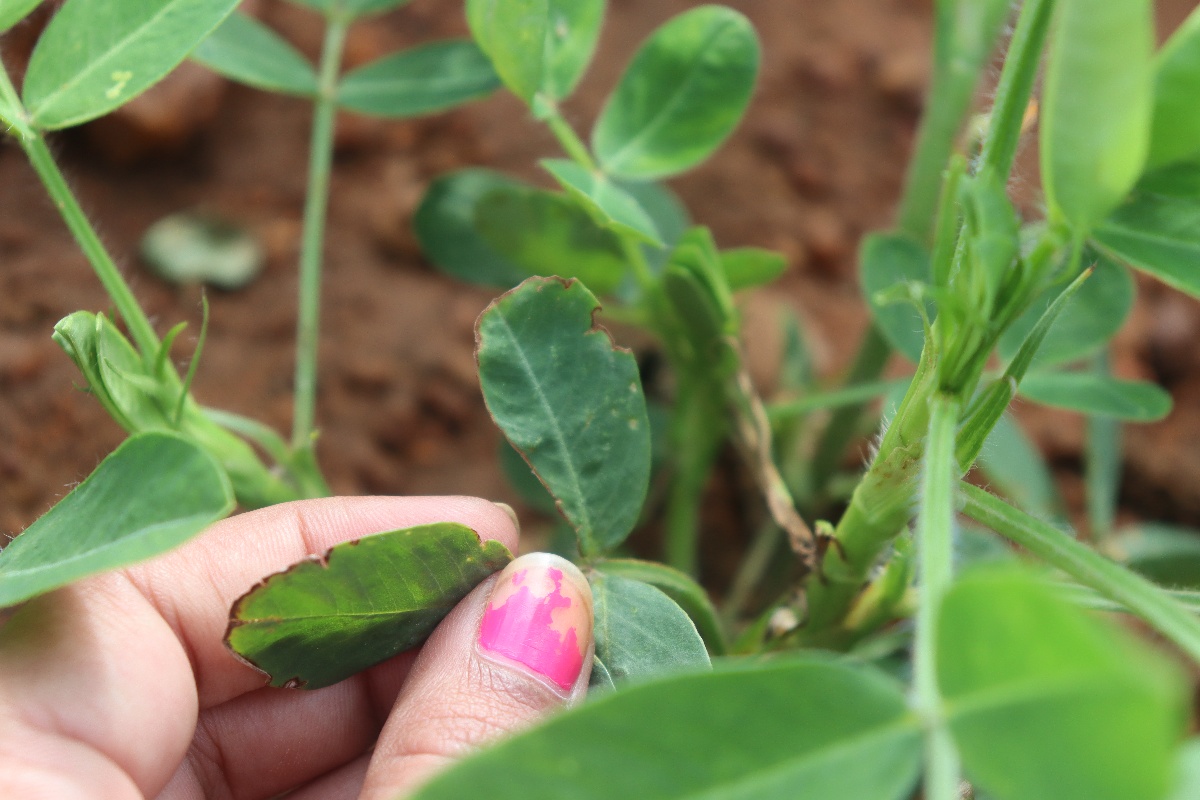
Label: healthy leaf